Answer in natural language. Where is black colour television with respect to white colour dining table? Choose between the following options: right or left
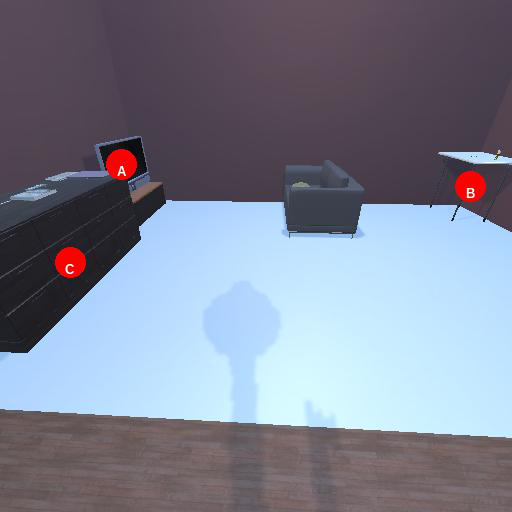
<answer>left</answer>